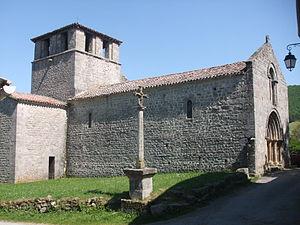
église Notre Dame de Veyrines
L'église Sainte-Marie de Veyrines est une église située en France sur la commune de Saint-Symphorien-de-Mahun, dans le département de l'Ardèche en région Auvergne-Rhône-Alpes.
Cet article recense les monuments historiques français classés en 1939.
Saint-Symphorien-de-Mahun est une commune française, située dans le département de l'Ardèche en région Auvergne-Rhône-Alpes.